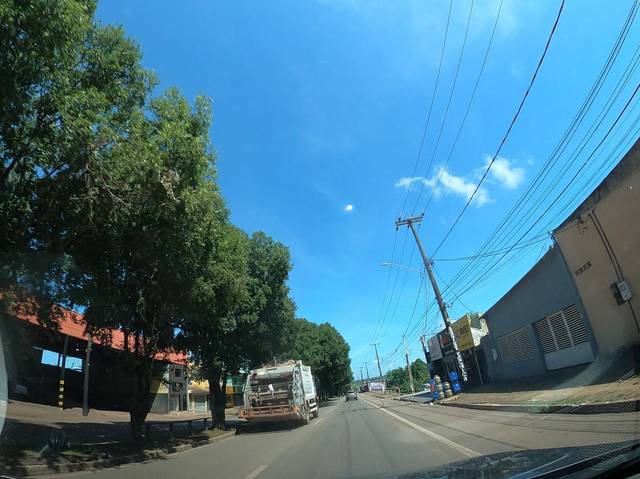
Region: Brazil
Coordinates: -8.743, -63.905